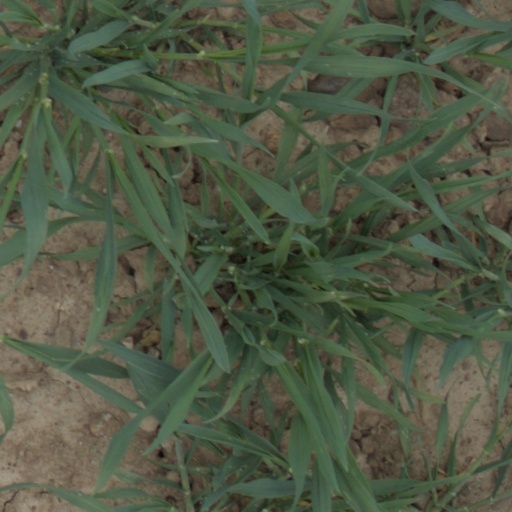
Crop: wheat